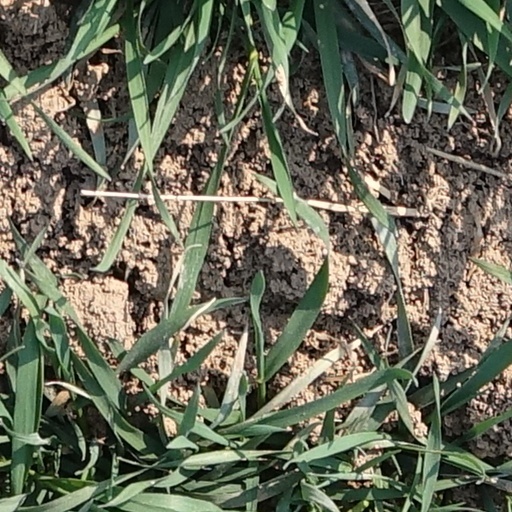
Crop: wheat